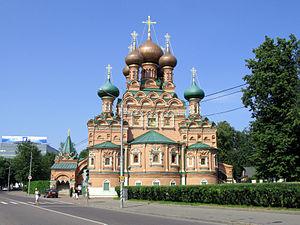
Le Baroque Narychkine, également appelé plus tardivement Baroque de Moscou ou Baroque moscovite, est le nom donné à un style particulier d'architecture baroque russe apparu à Moscou aux XVIIᵉ et XVIIIᵉ siècles.
L'église de la Sainte-Trinité d'Ostankino est un monument religieux typique de l'ancienne architecture russe et un bel exemple de développement du style ouzorotché à Moscou. Il date de la fin du XVIIᵉ siècle et ses façades sont entièrement décorées dans le style de cette époque. Actuellement c'est une église orthodoxe de l'éparchie de Moscou au sein de l'Église orthodoxe russe. Elle fait partie du complexe de monuments du musée-réserve d'Ostankino et est située à la rue Ostankinskaïa, 7. Le bâtiment est classé comme site du patrimoine culturel russe d'importance fédérale.